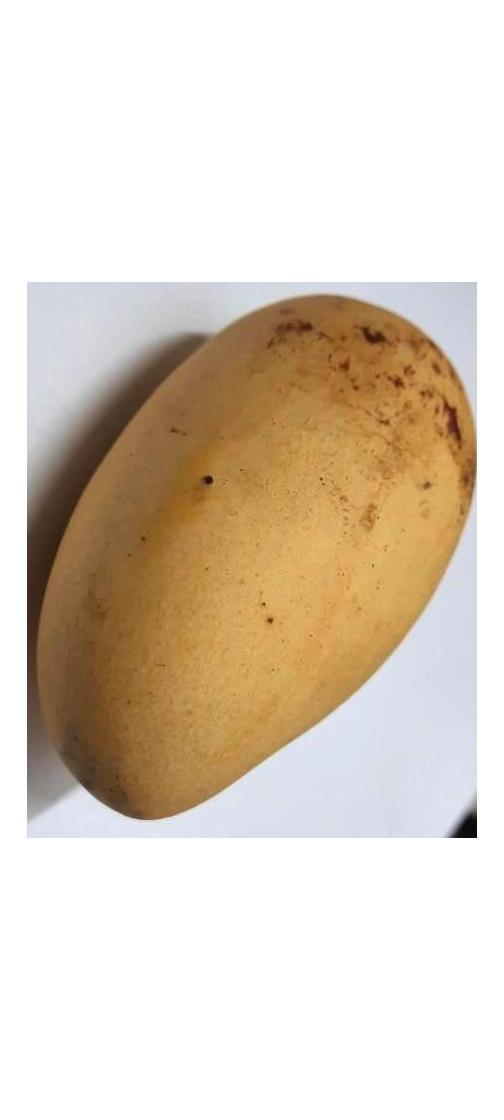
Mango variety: Katimon